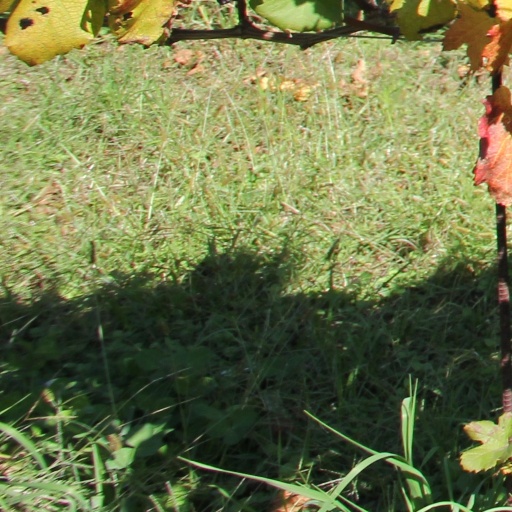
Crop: grape